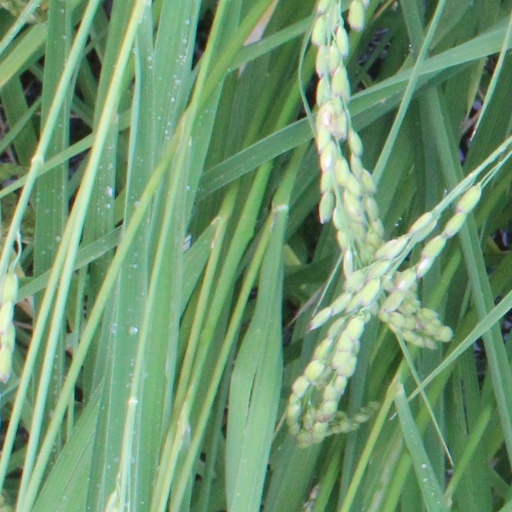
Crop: rice